Žikica Jovanović Španac

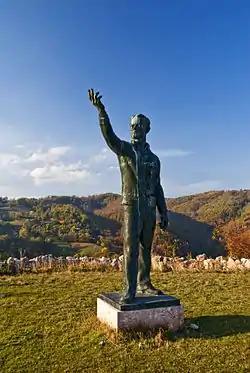
Monument in Radanovci

Žikica Jovanović "Španac" died in the village of Radanovci (Serbia) on 13 March 1942, in a battle against the Chetniks, Yugoslav royalists, and a German police battalion after having covered the retreat of a group of Partisans whose positions had been betrayed by their fellow countrymen. There still are controversies surrounding his death – some insinuating that he was assassinated by the communists for insubordination.